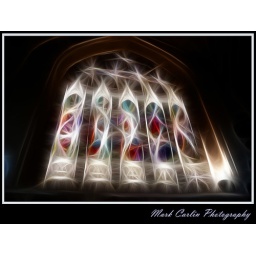
A stained glass window from the abbey at Bath after playing in Photoshop.